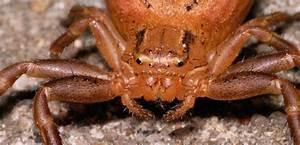
spider